Island-class patrol boat squadron

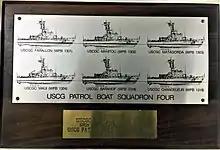
The cutters assigned to Coast Guard Patrol Boat Squadron Four.

Squadron ONE was commissioned 051600Z July 1985. Squadron ONE was under the operational and administrative control of Commander, Seventh Coast Guard District and homeported at Coast Guard Base Miami Beach, Florida. Squadron ONE was also designated Commanding Officer, Primary Crew Assembly Facility (PCAF) for the first 16 Island-class patrol boats.